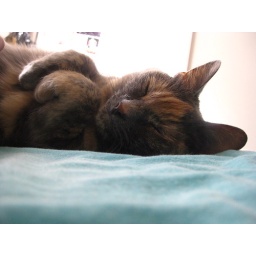
this face is why i have such a hard time getting out of bed in the morning